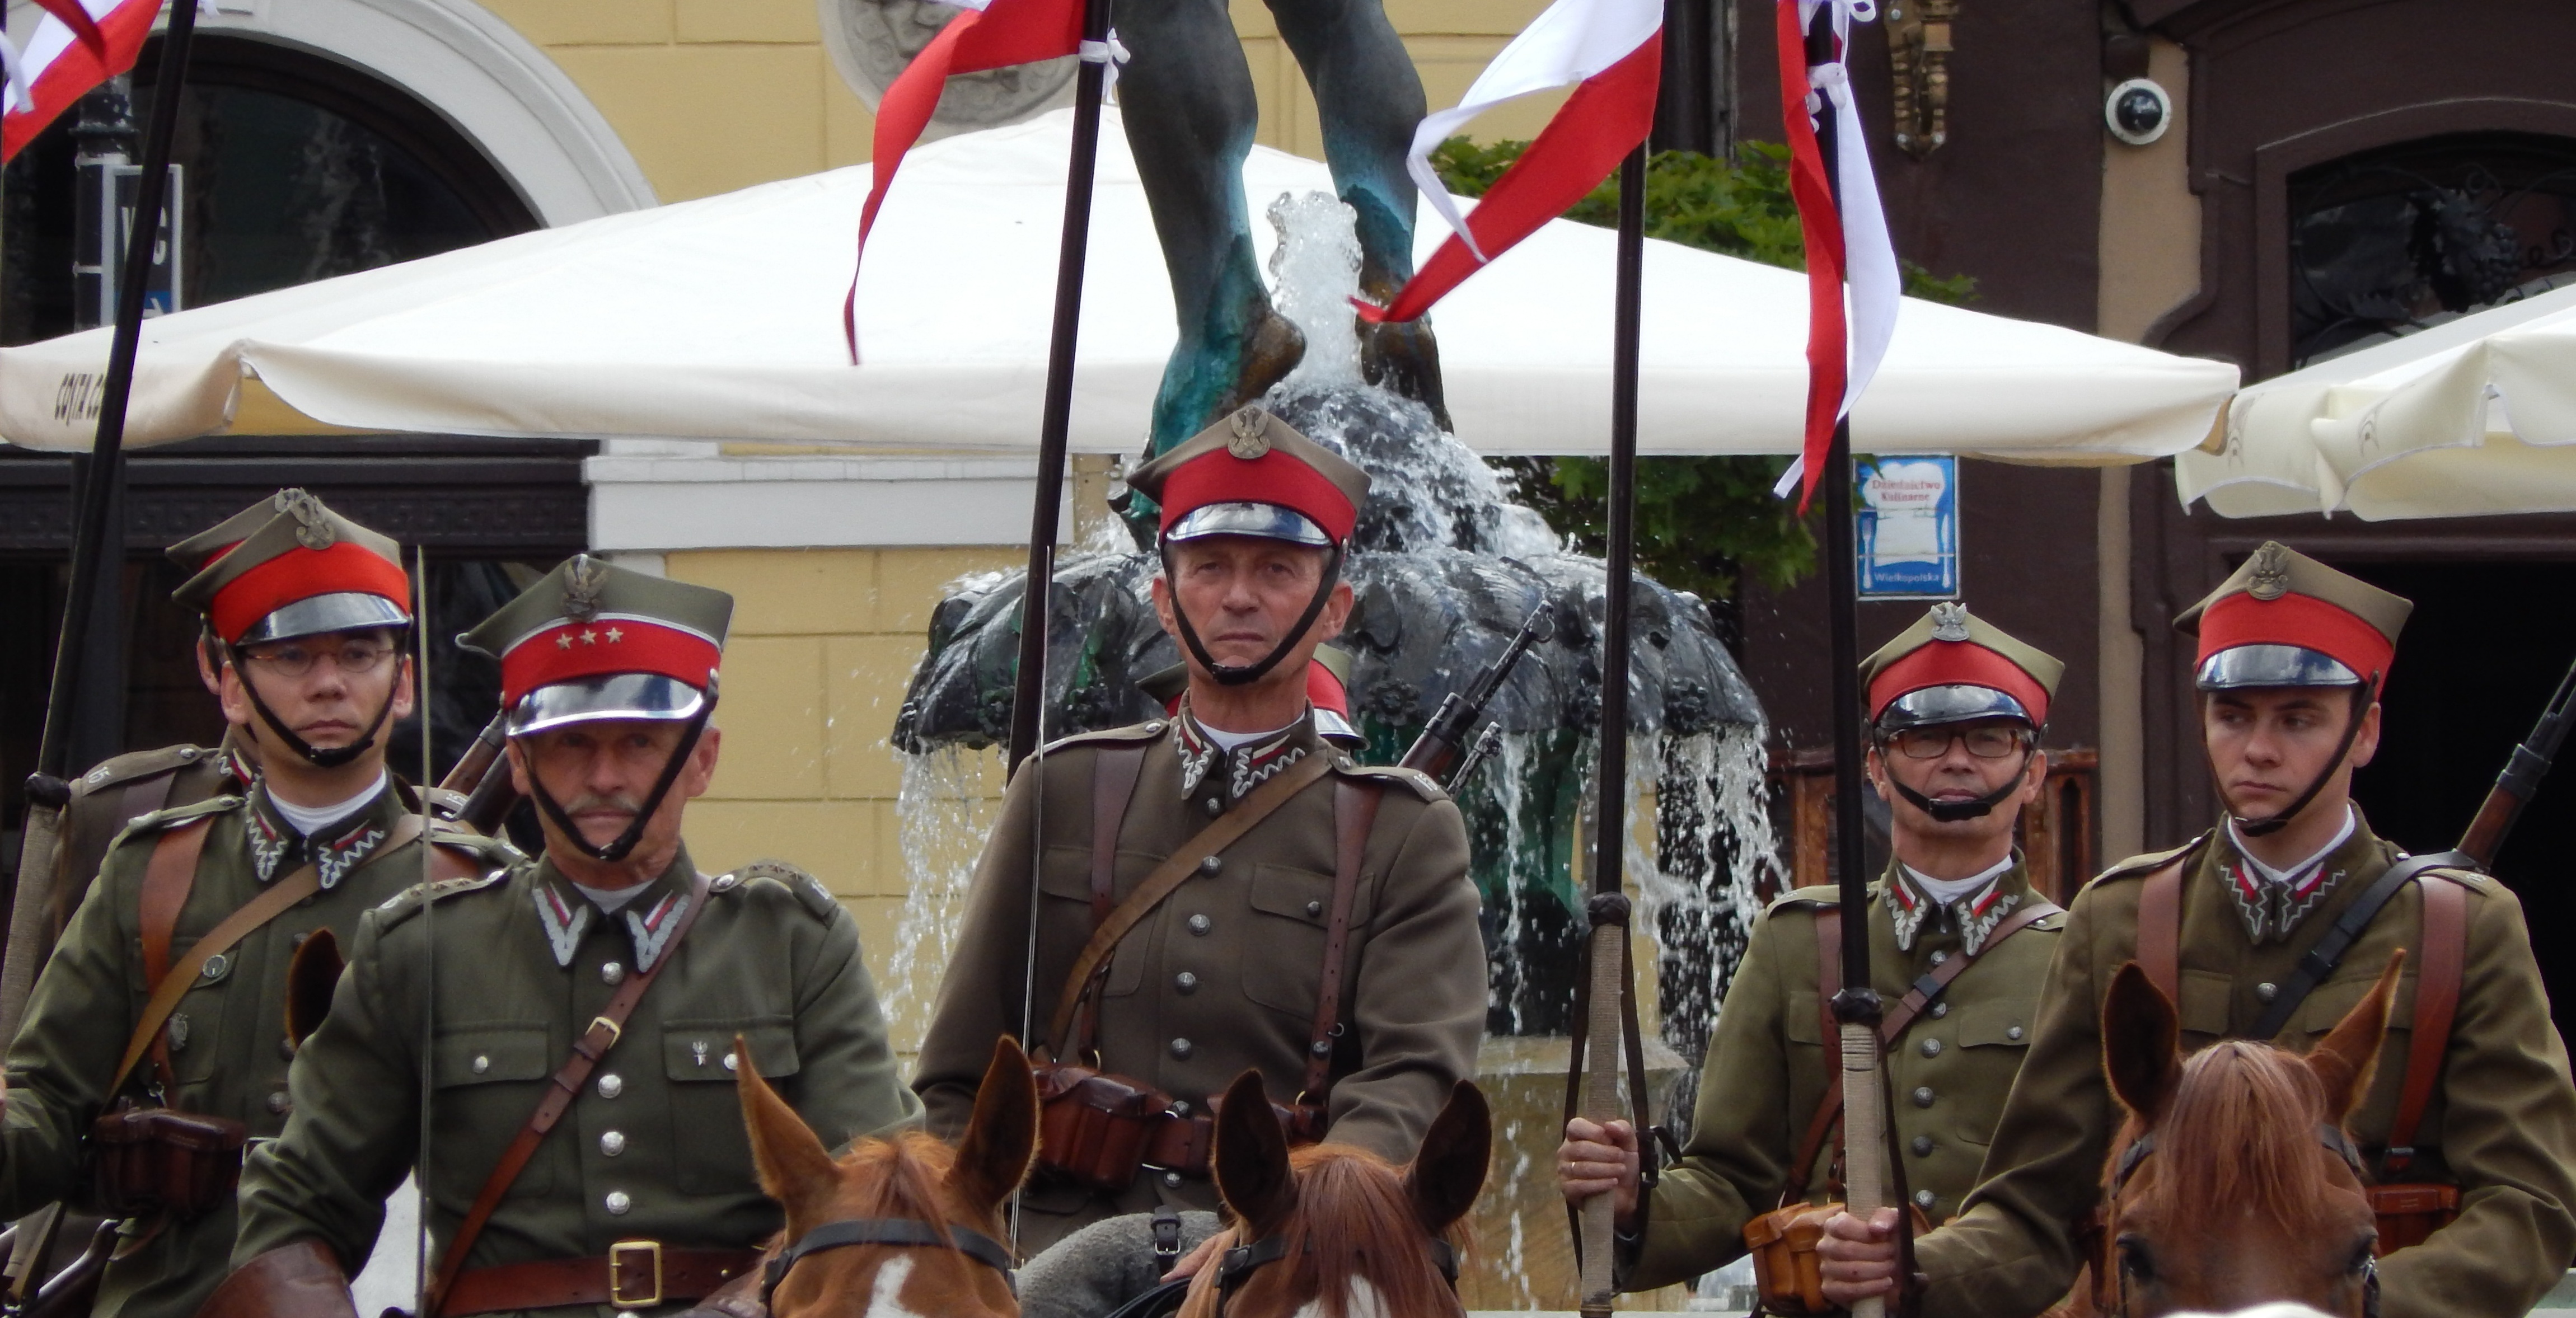
person, architecture, city, military, soldier, army, festival, tourists, poland, fountain, history, monuments, marching, troop, old buildings, the market, old market, the old town, the town hall, poznan, militia, military police, military officer